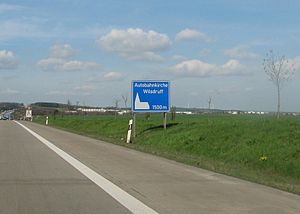
Vejkirke / Andre lande
Vejkirkeskilt ved Autobahn i Tyskland
En vejkirke er en kirke, som opfylder et sæt kriterier, der indbefatter at den ligger lettilgængeligt for vejfarende, er historisk eller arkitektonisk interessant, og har udvidede åbningstider, især om sommeren. Vejkirkebegrebet opstod i Tyskland, hvor den første kirke blev vejkirke i 1958.